Parc des Princes

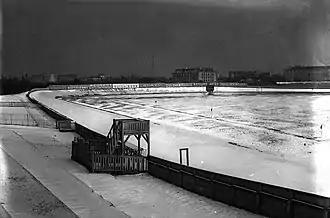
The Stade Vélodrome du Parc des Princes under the snow in 1908.

Originally called Stade Vélodrome du Parc des Princes, the stadium was inaugurated on 18 July 1897. Situated in the 16th arrondissement of Paris, the area was a forested parkland used by the royal family before the French Revolution. This gave the Parc des Princes its name.